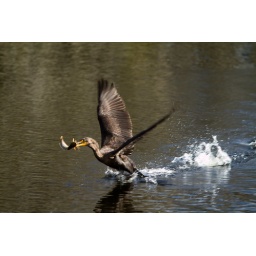
OK Getting a bird landing with dinner in the water is not easy.